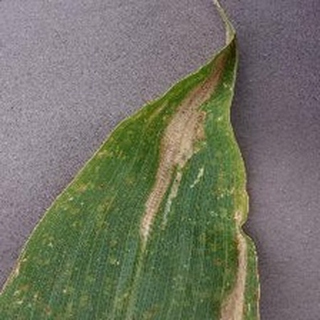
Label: corn_northern_leaf_blight